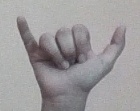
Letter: ya